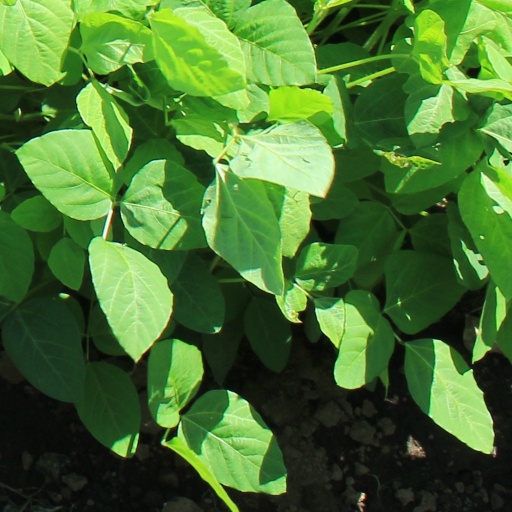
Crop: soybean